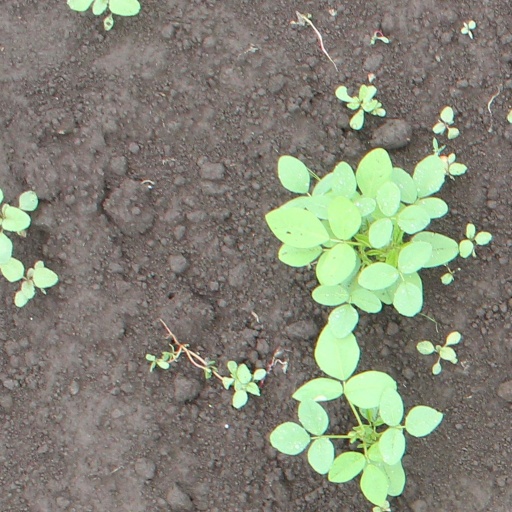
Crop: soybean